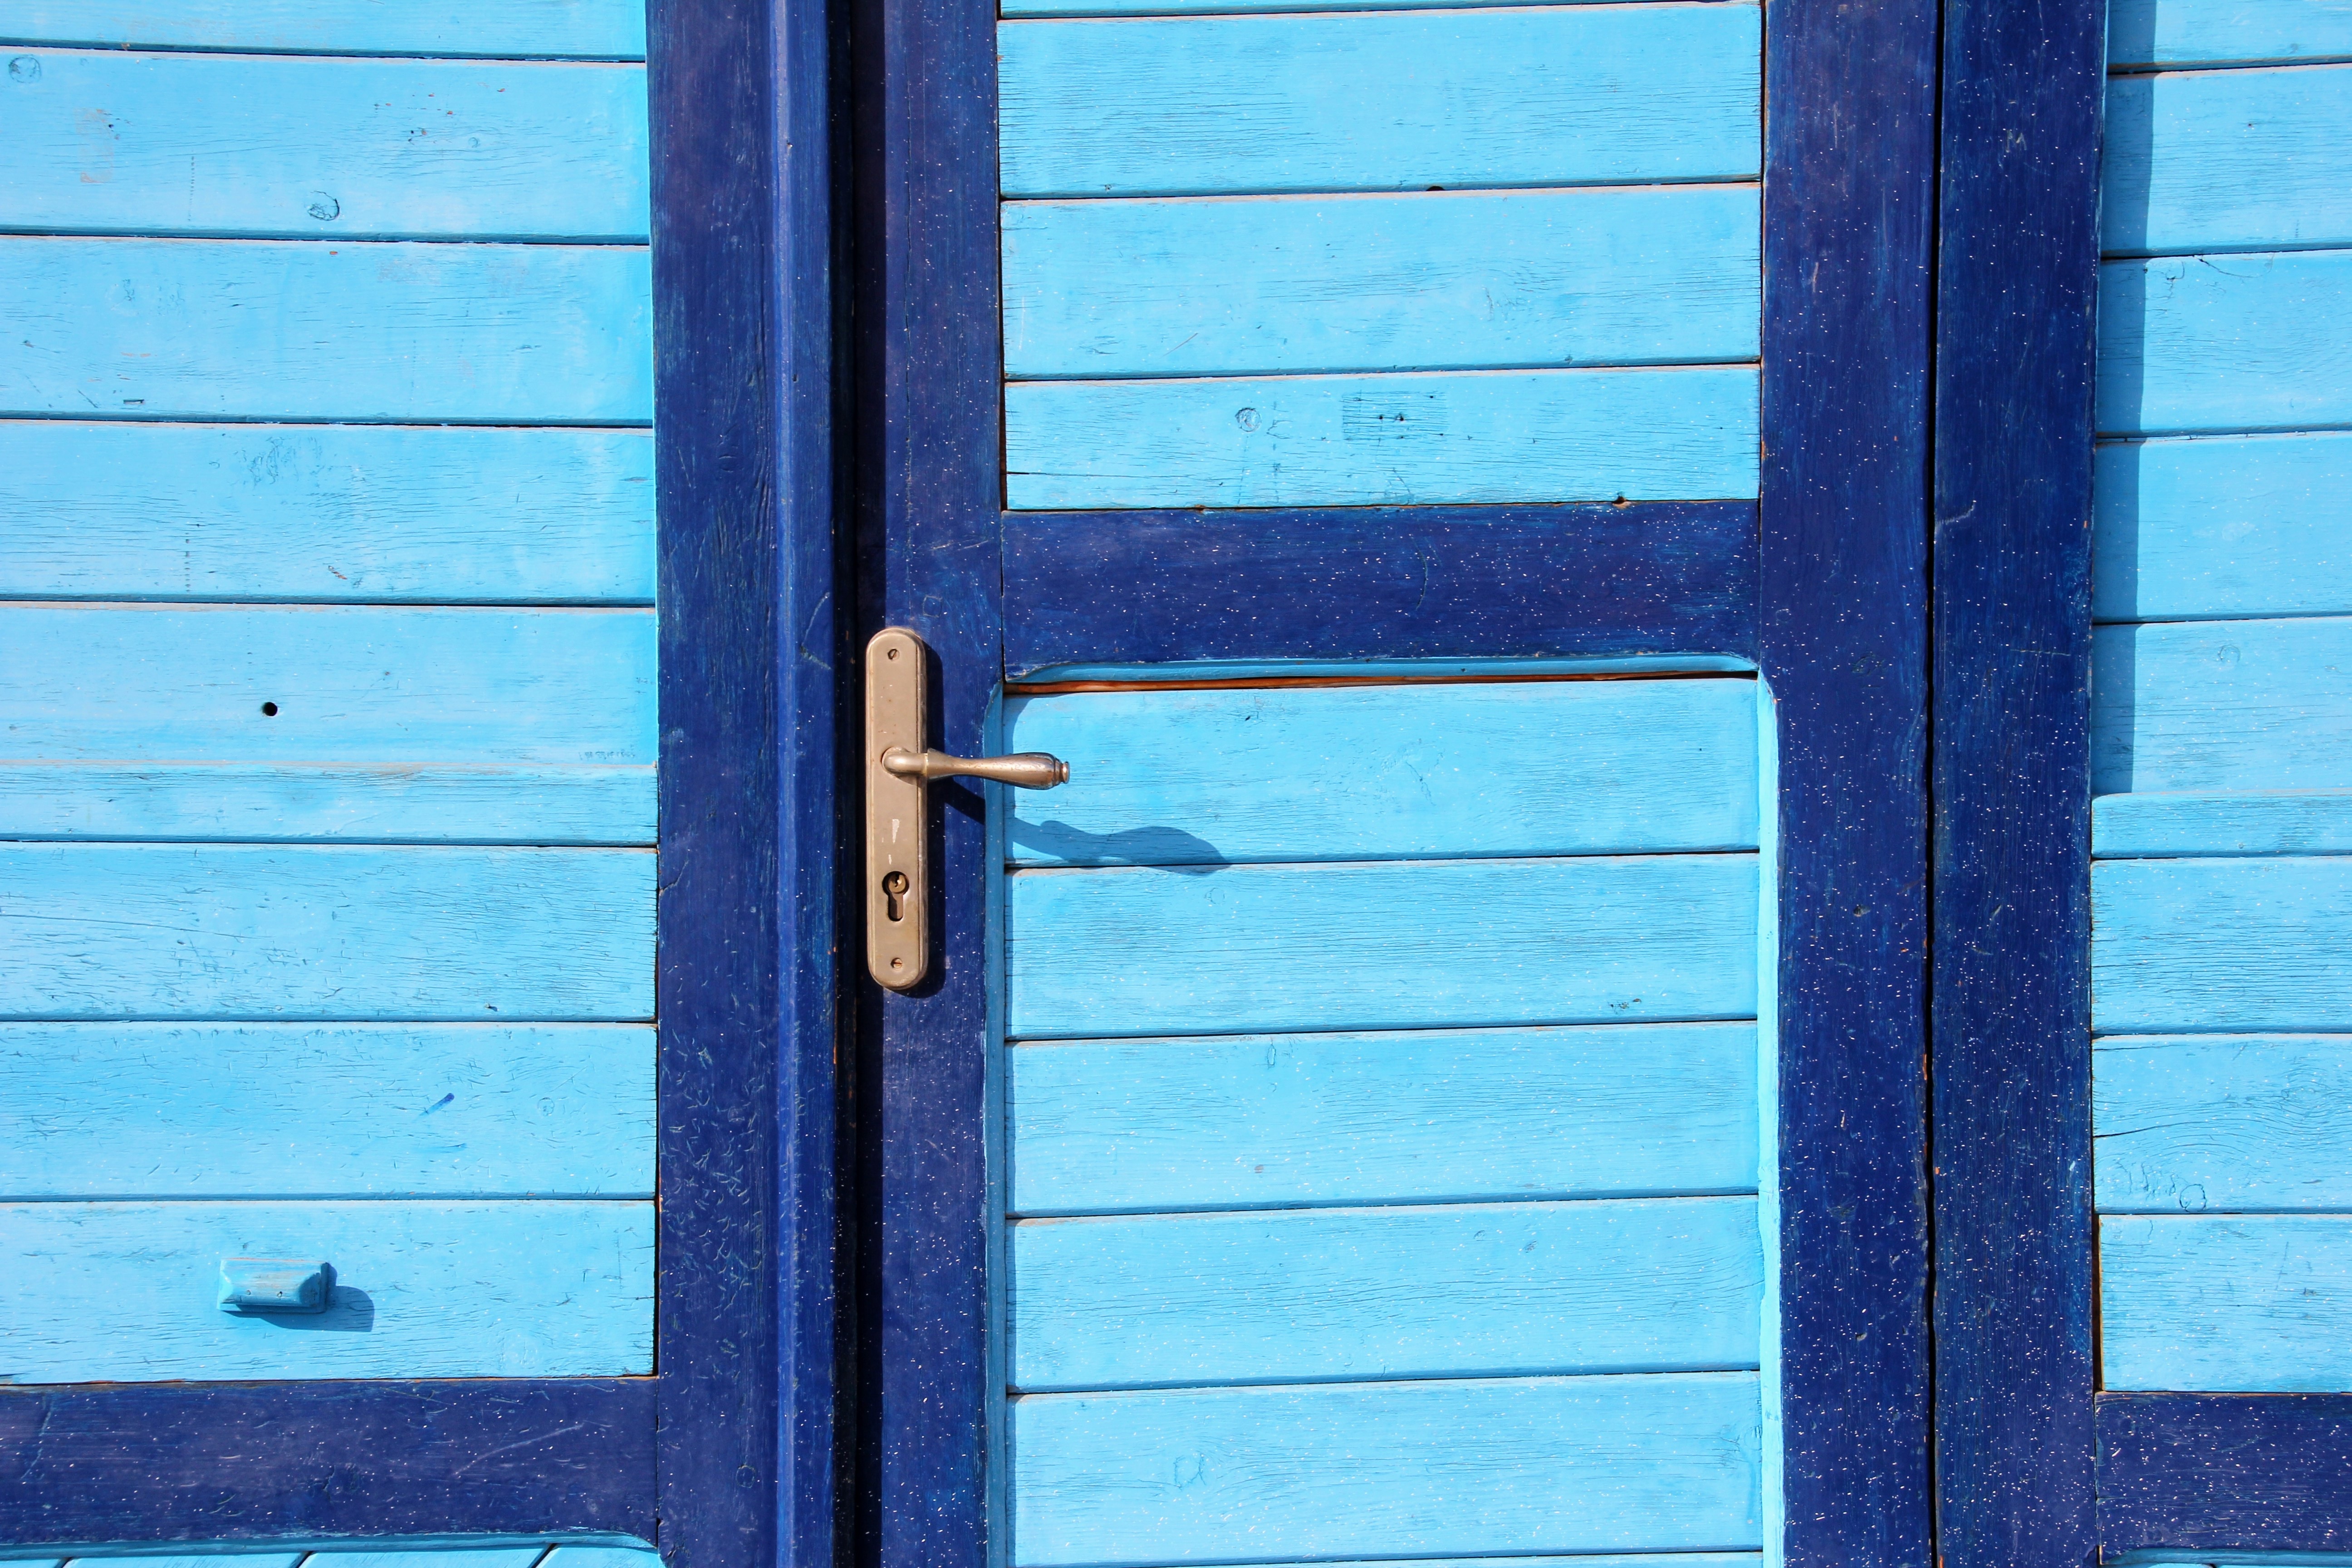
wood, white, window, old, wall, line, green, color, facade, blue, door, goal, interior design, front door, wooden door, background, symmetry, wallpaper, input, door knob, wooden gate, free image, window covering, new goals